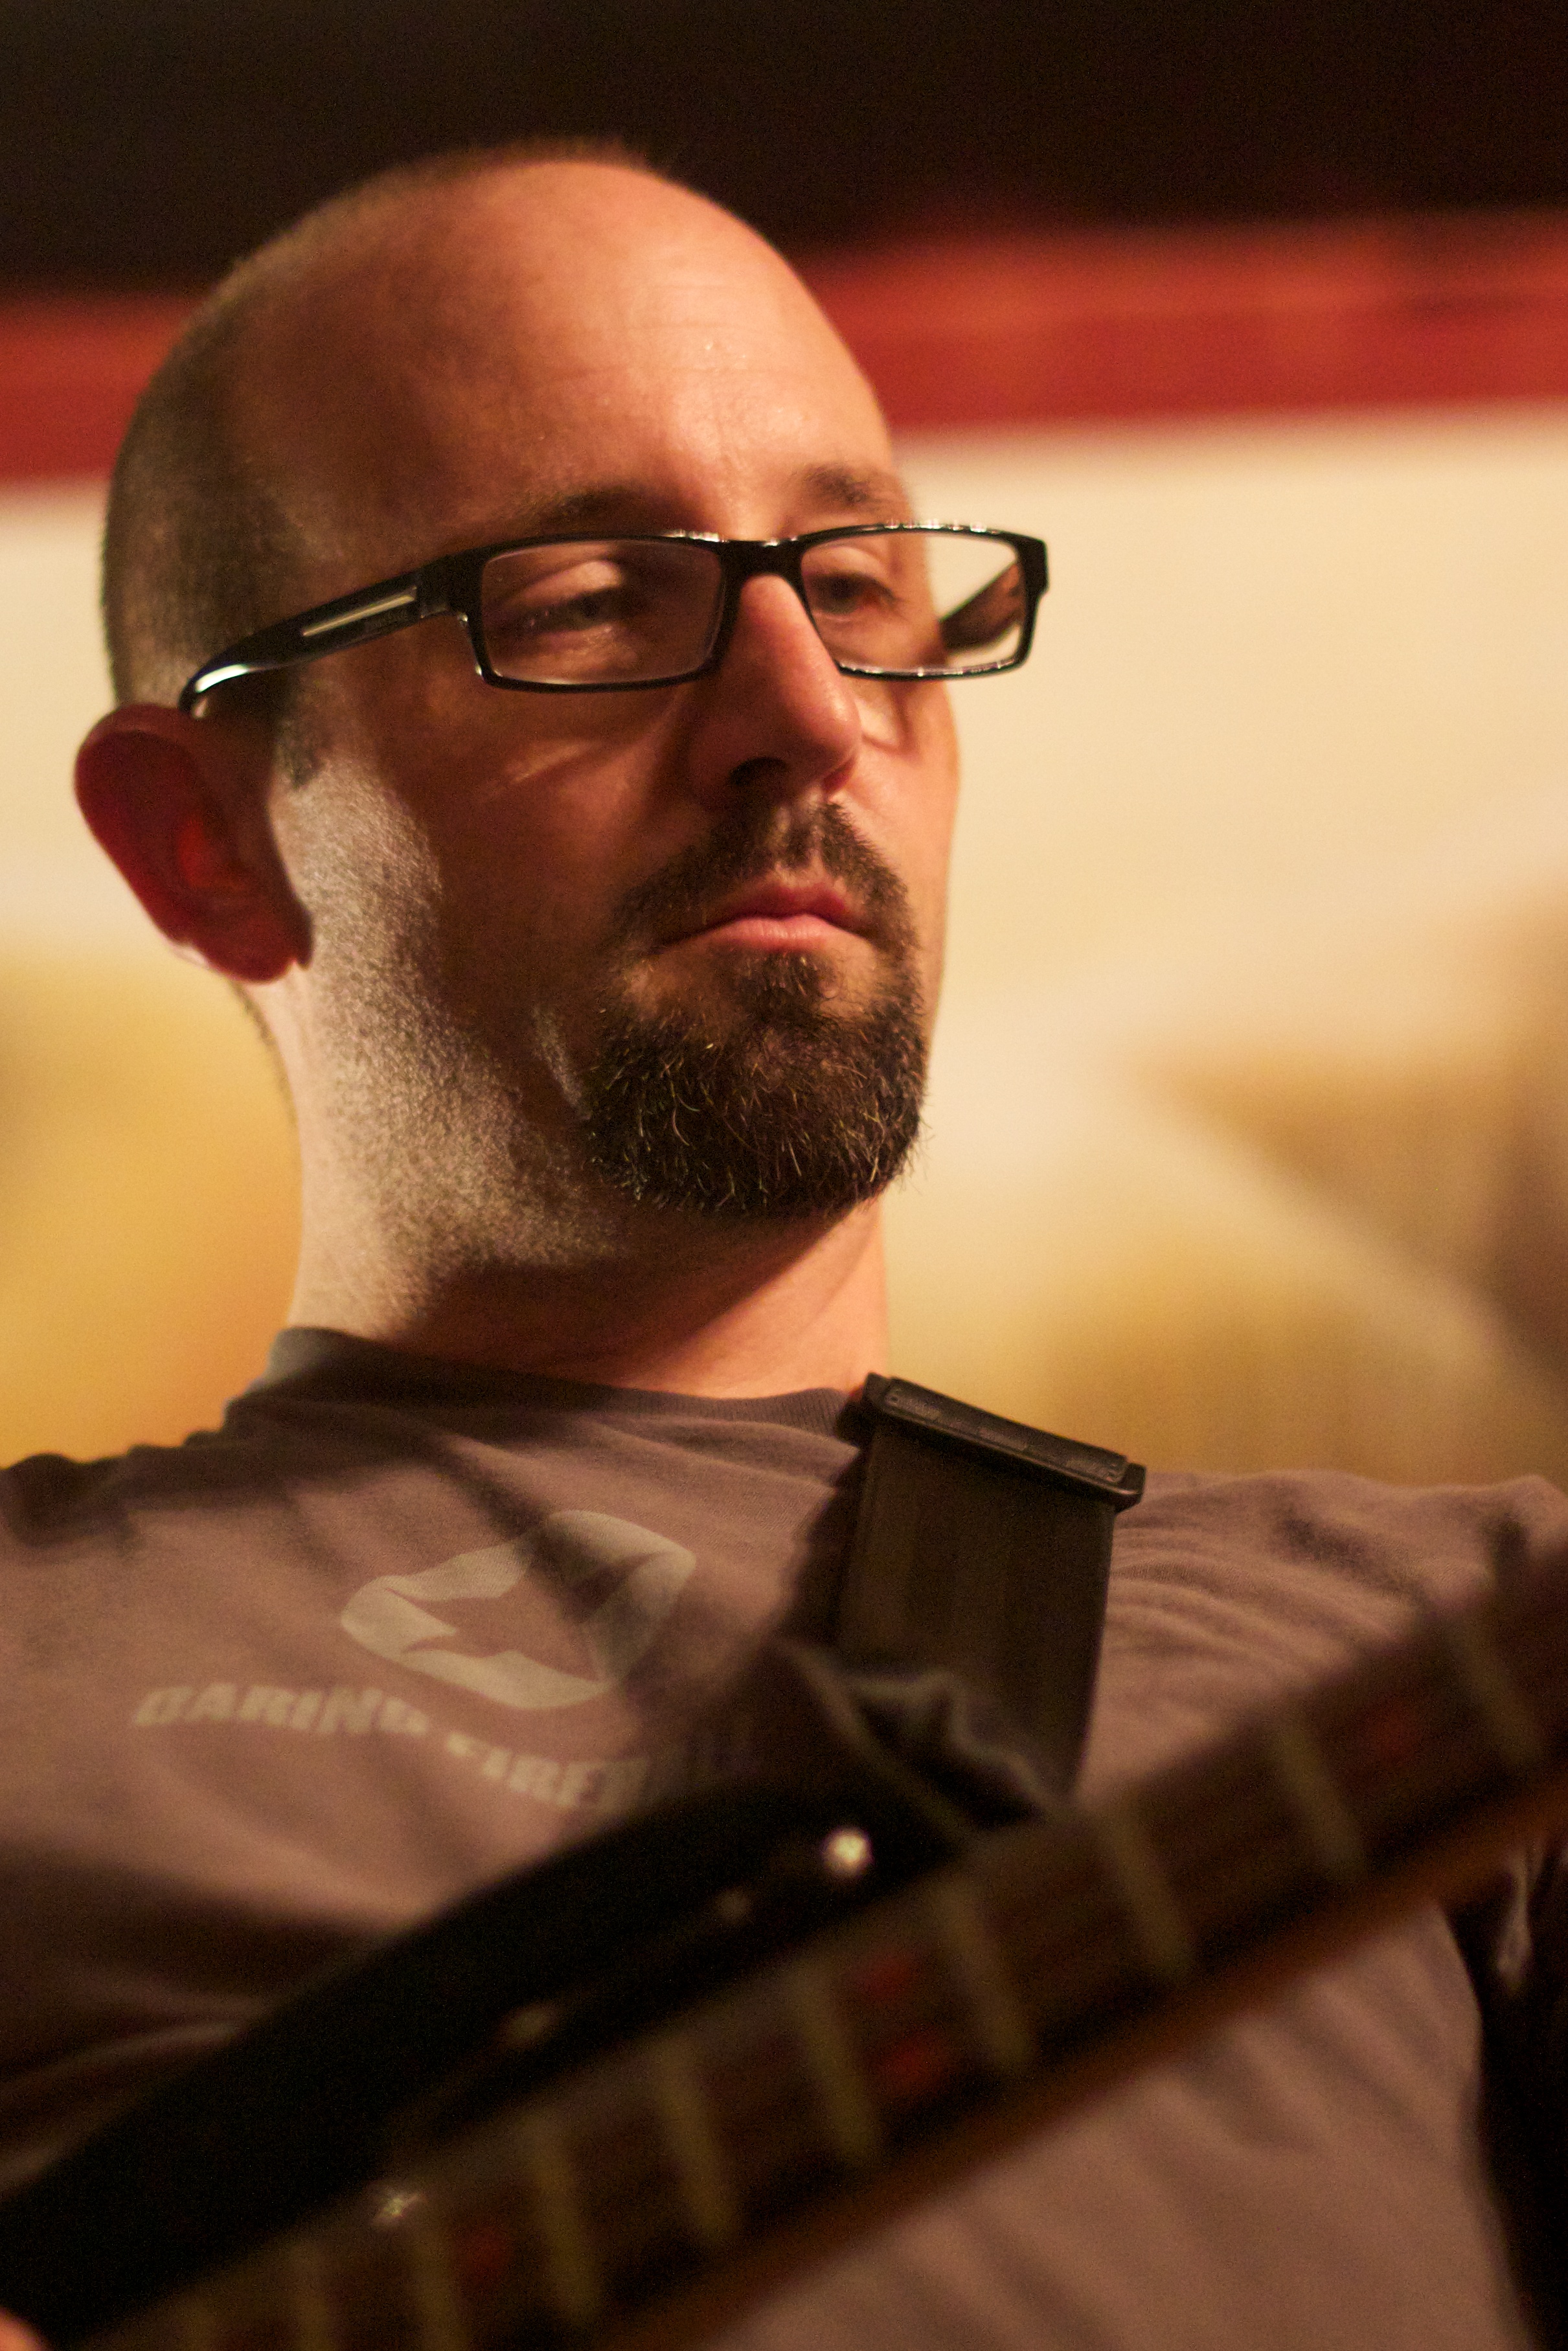
man, person, music, hair, male, portrait, musician, beard, sunglasses, glasses, singing, entertainment, facial hair, vision care